Carlos Queiroz

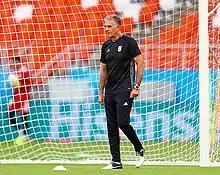
Queiroz overseeing a training session in March 2016

In the fourth round, Iran were drawn with South Korea, Qatar, Uzbekistan, and Lebanon in their group. Queiroz made new foreign-based additions to his squad, adding players such as Reza Ghoochannejhad to his team. Iran started their fourth round of Asian qualifiers with a 1–0 win in Uzbekistan. "Team Melli" then drew Qatar and lost in Lebanon before defeating South Korea at the Azadi on 16 October with a goal from captain Javad Nekounam. After a 1–0 loss in Tehran against Uzbekistan, Iran defeated Qatar 1–0 in Doha and Lebanon 4–0 at home. In their last qualification match, Iran defeated South Korea 1–0 in Ulsan Munsu with a goal from European-based Ghoochannejhad, resulting in their qualification to the 2014 World Cup as group winners with 16 points. Thus, Iran became the third team that Queiroz managed to qualify for the World Cup, having reached the 2002 edition with South Africa and the 2010 edition with Portugal, leading the latter to a knockout stage finish.